Postage stamps and postal history of the Northern Nigeria Protectorate

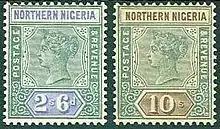
Two Victorian stamps of the Northern Nigeria Protectorate

This is a survey of the postage stamps and postal history of the Northern Nigeria Protectorate.